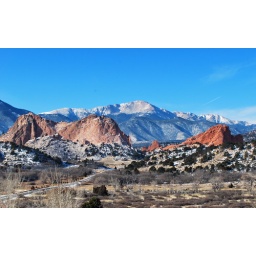
Pikes Peak towers above the red rocks of the Garden of the Gods.January 2011